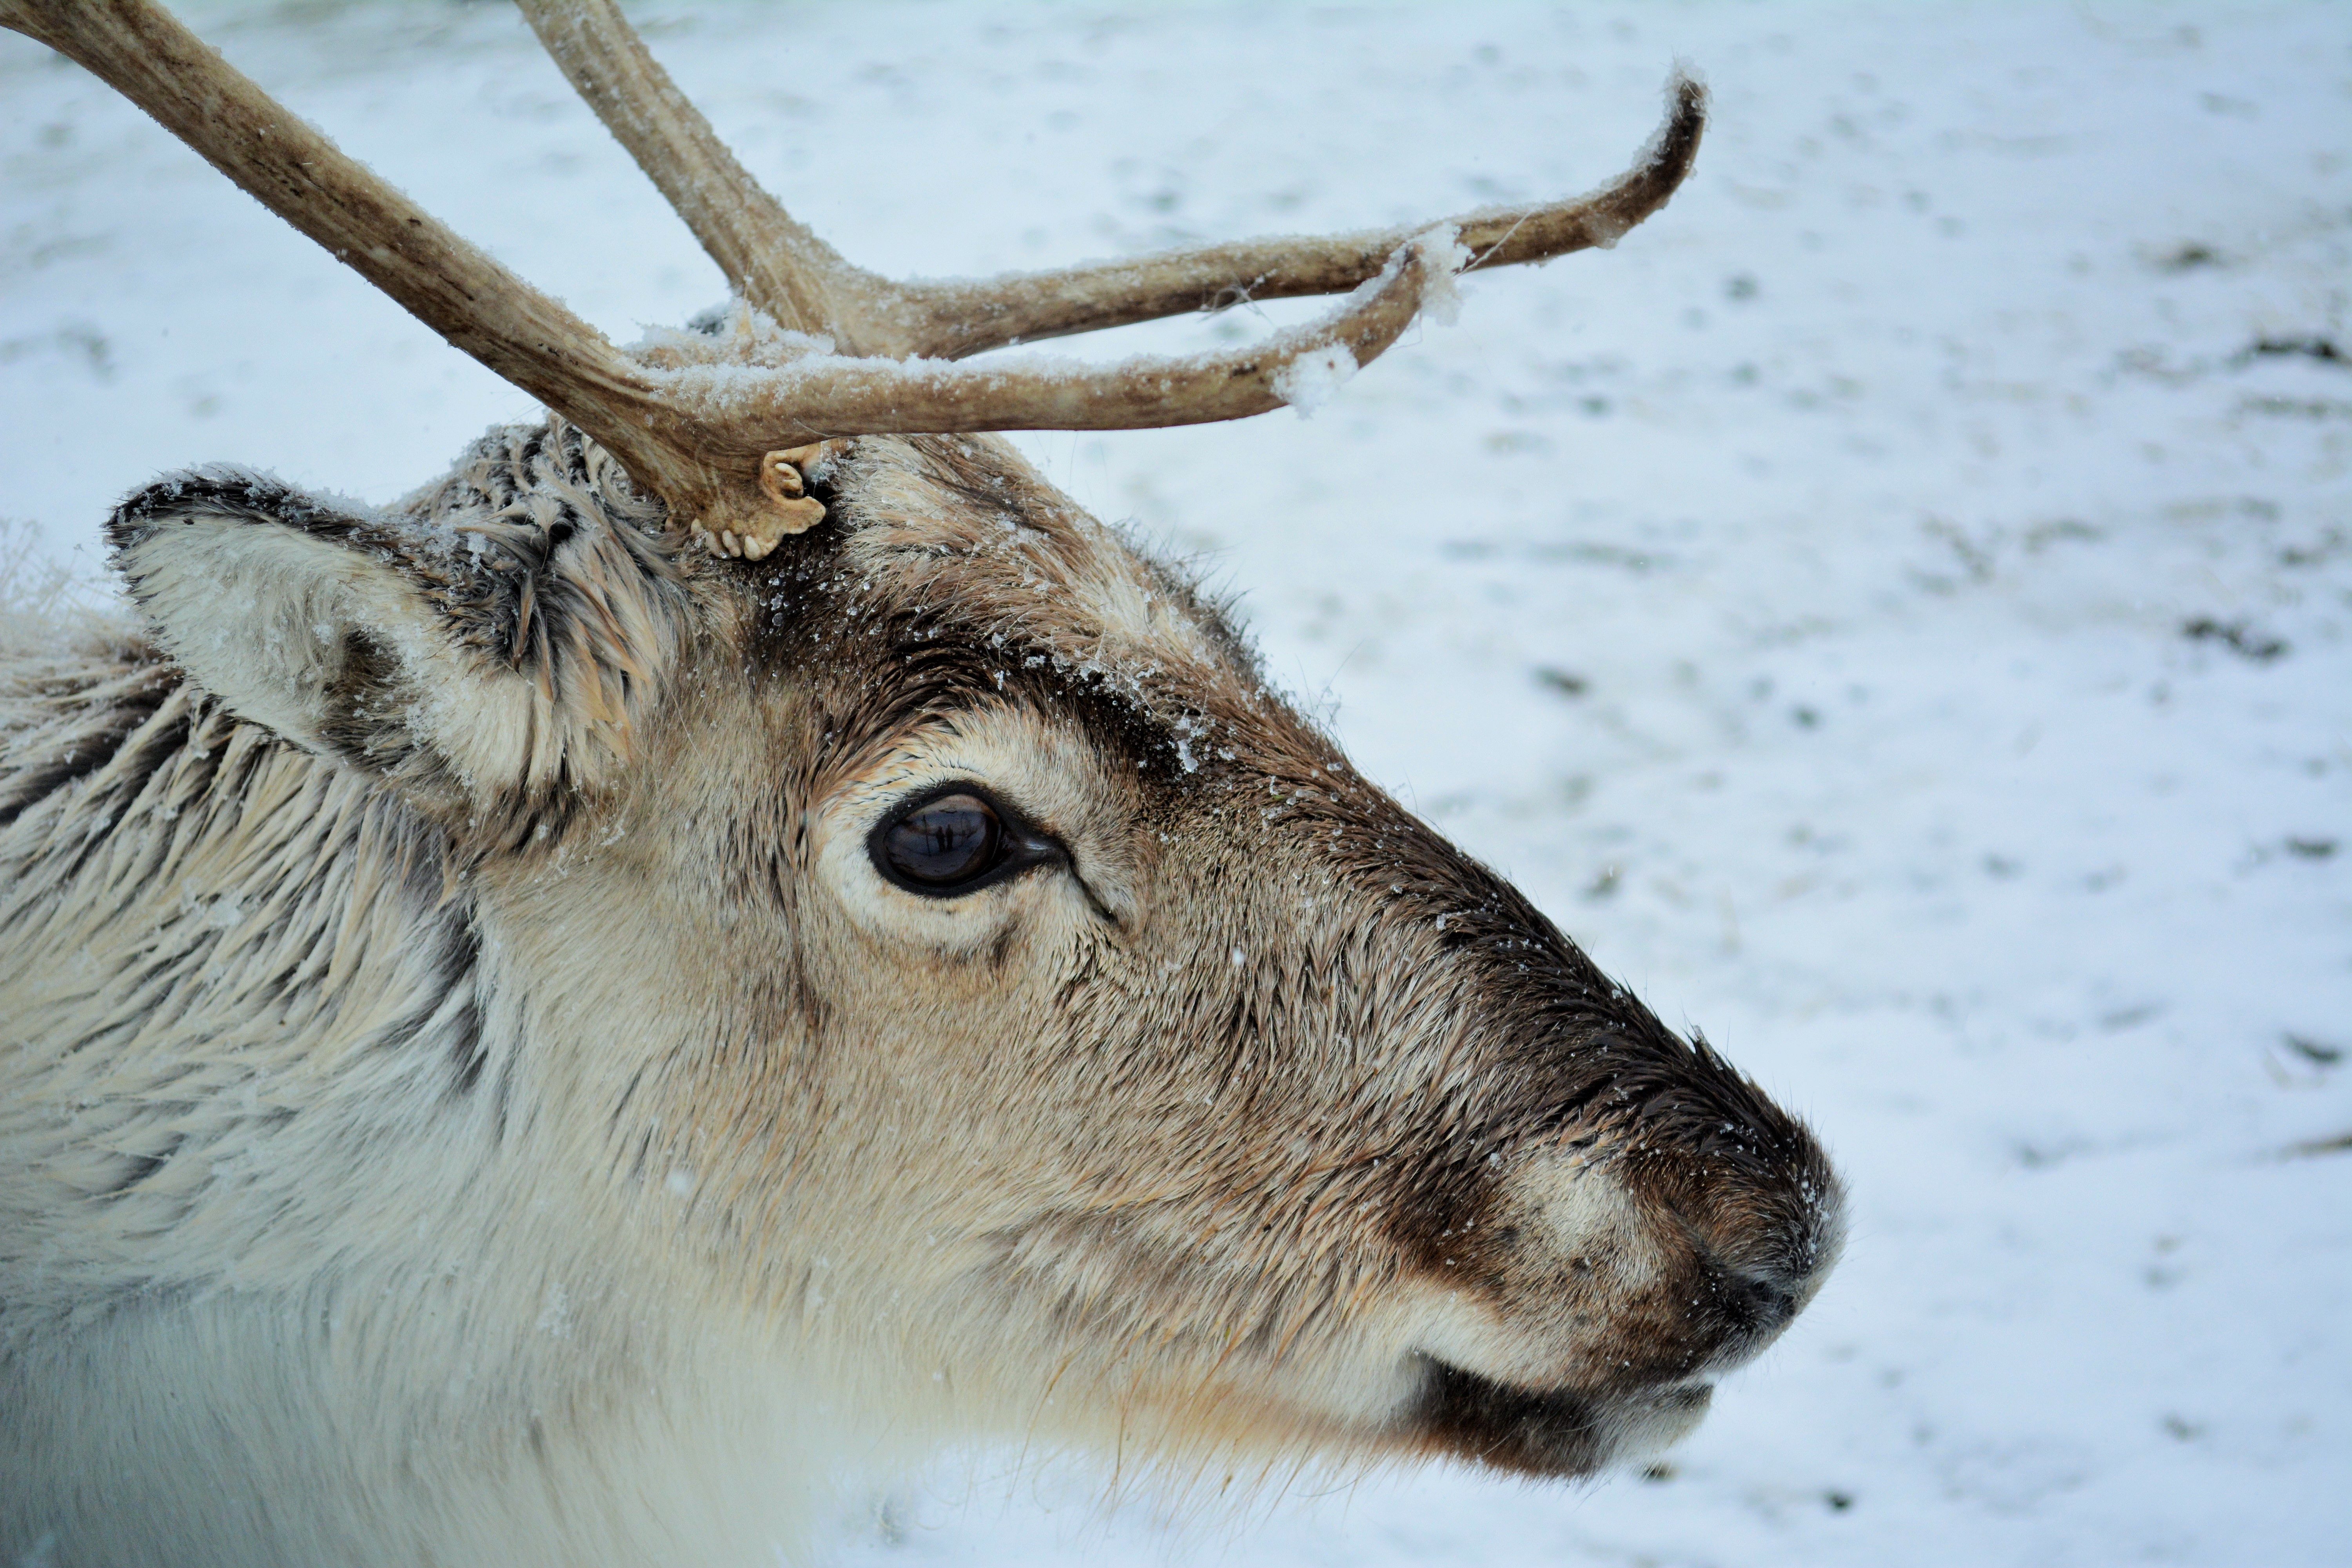
snow, winter, wildlife, deer, horn, mammal, fauna, close up, reindeer, vertebrate, elk, white tailed deer, musk deer